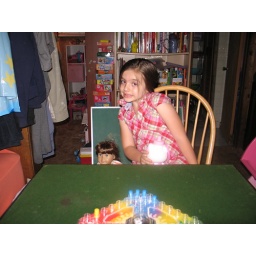
The doll sitting on the horse is up so high that her head comes above the table